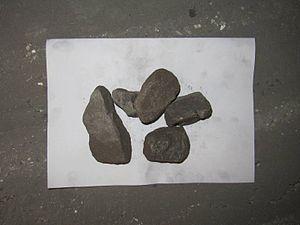
Echantillons de ferromanganèse carburé, utilisés en sidérurgie (posés sur feuille A4)
Le ferromanganèse est un ferroalliage à forte teneur de manganèse.
Le manganèse est l'élément chimique de numéro atomique 25, de symbole Mn. Le corps simple est un métal de transition.
Les ferroalliages sont des composés métalliques de pureté variable, contenant du fer et un autre métal dans une proportion variable. On peut y trouver également, en quantité plus faible, des impuretés issues du procédé de fabrication comme le carbone, le silicium ou le calcium.